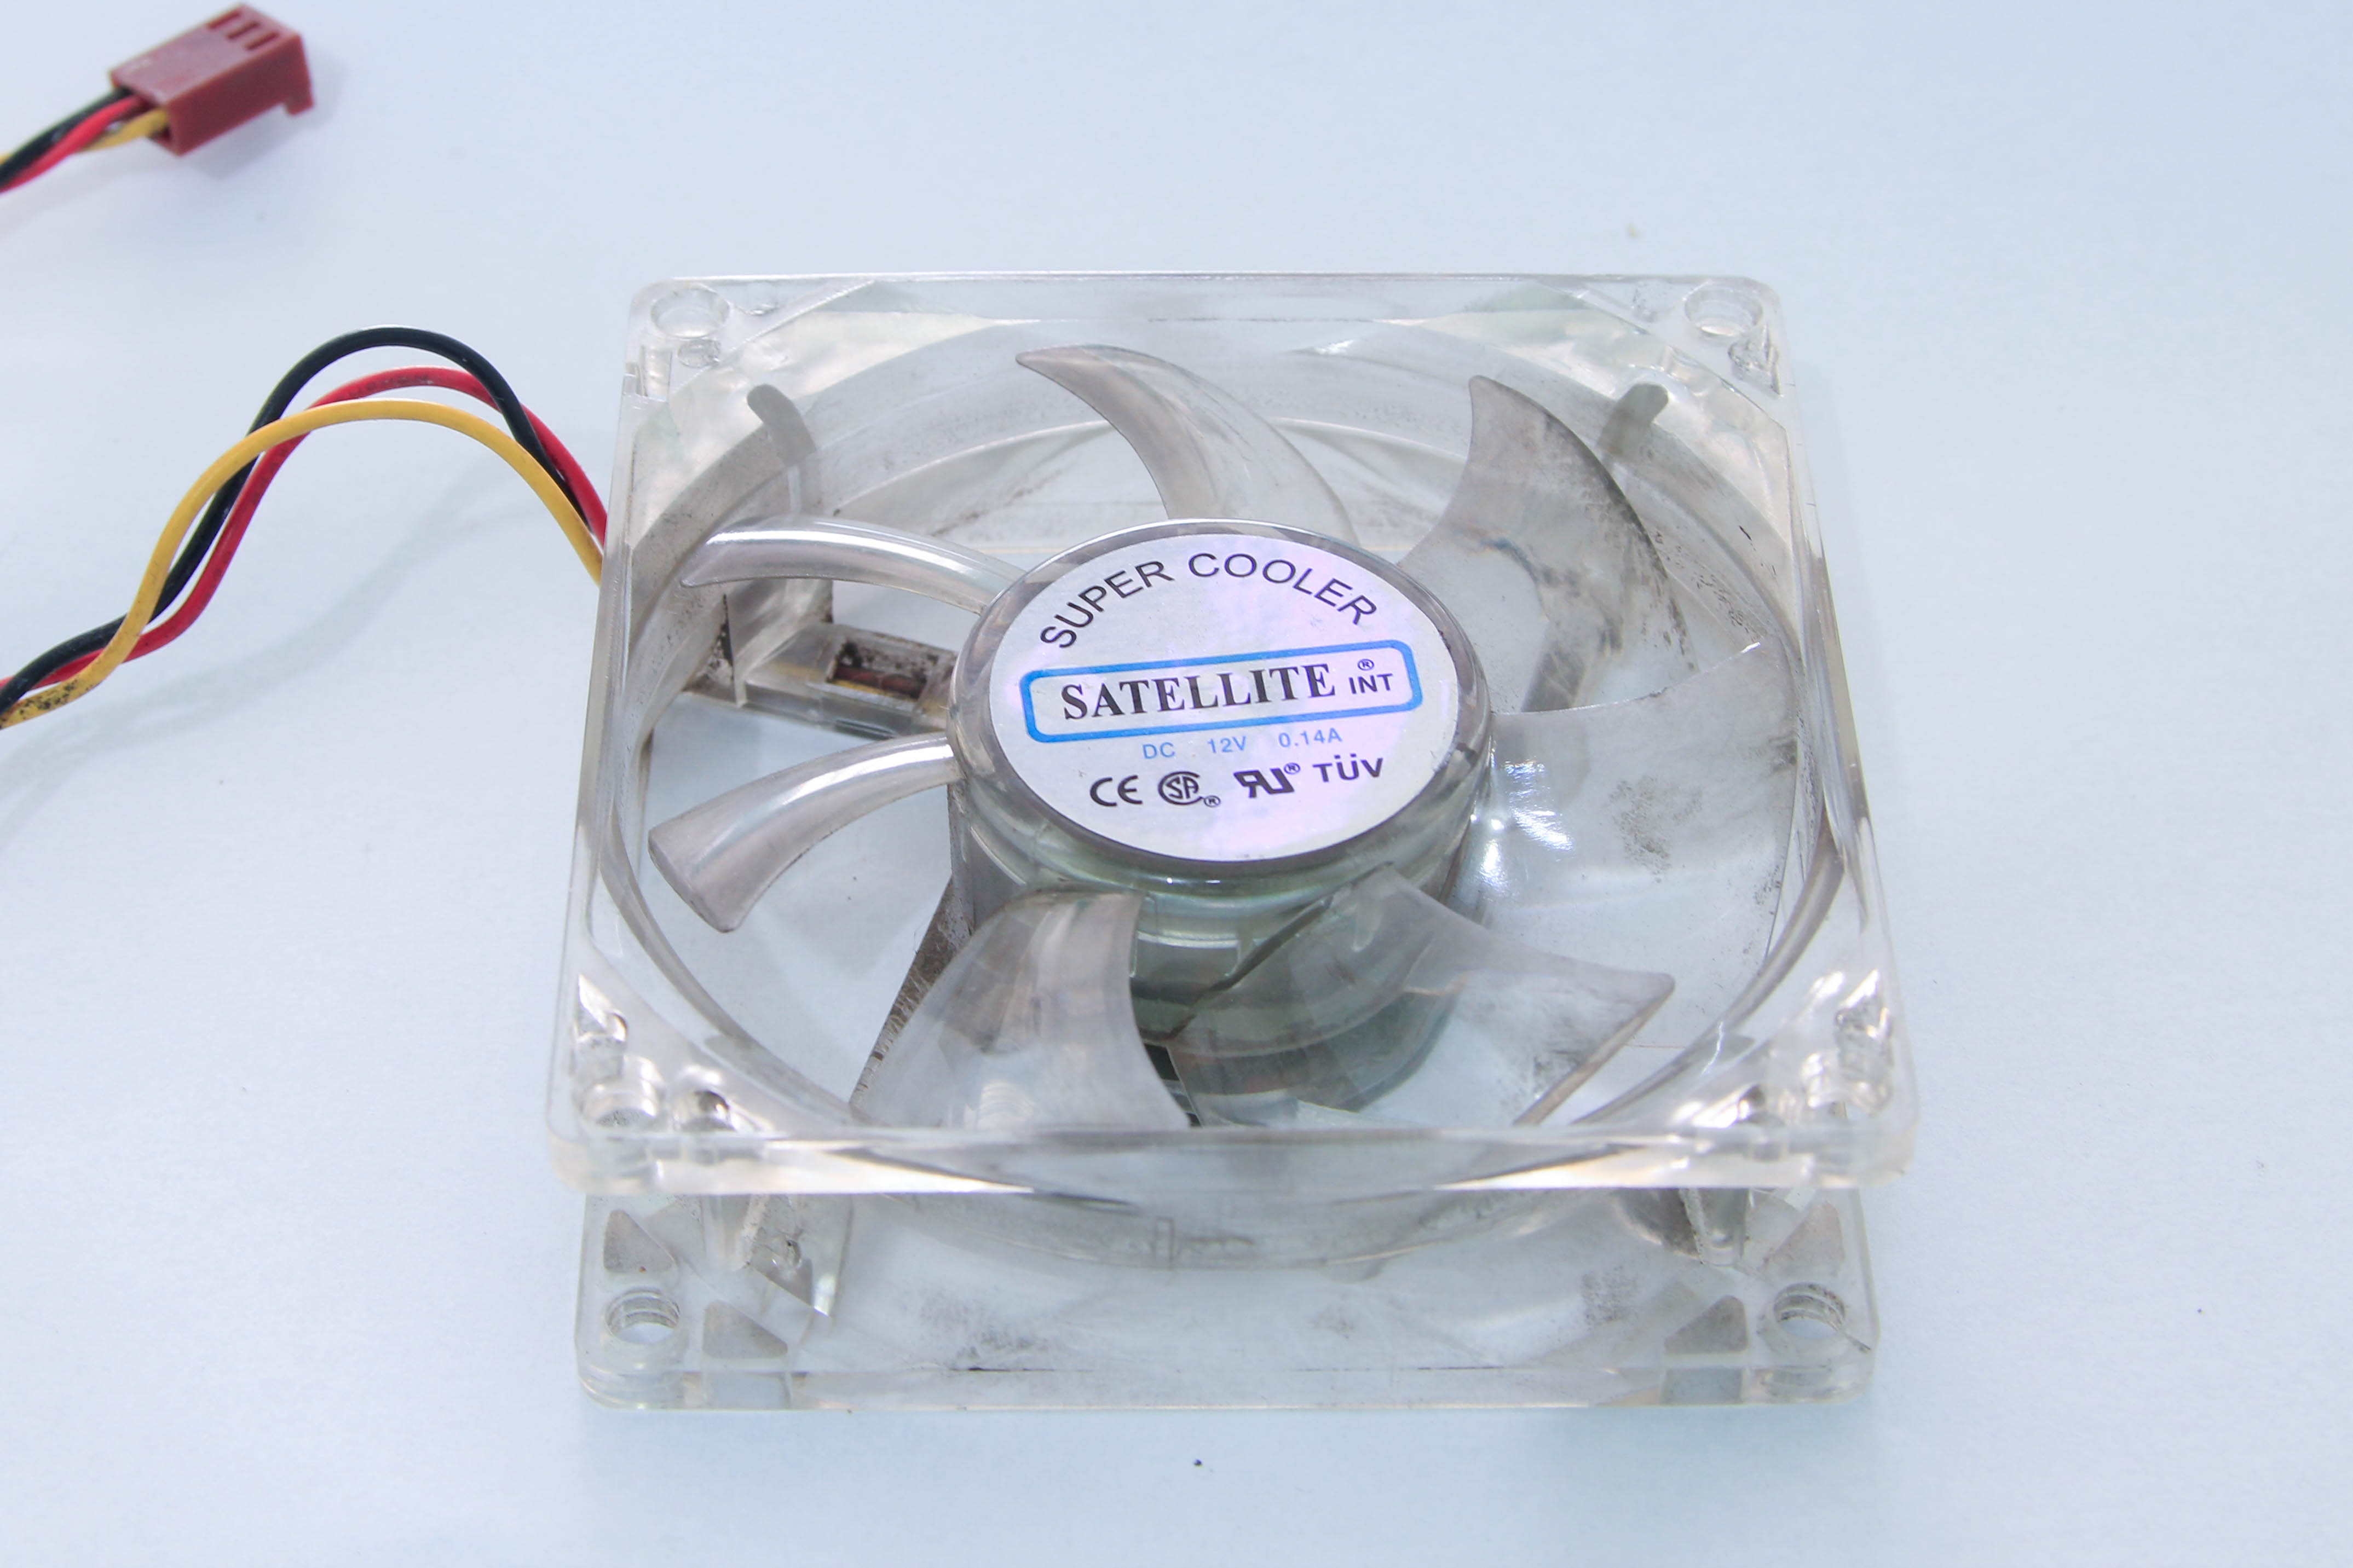
technology, lighting, product, informatics, ventuinha